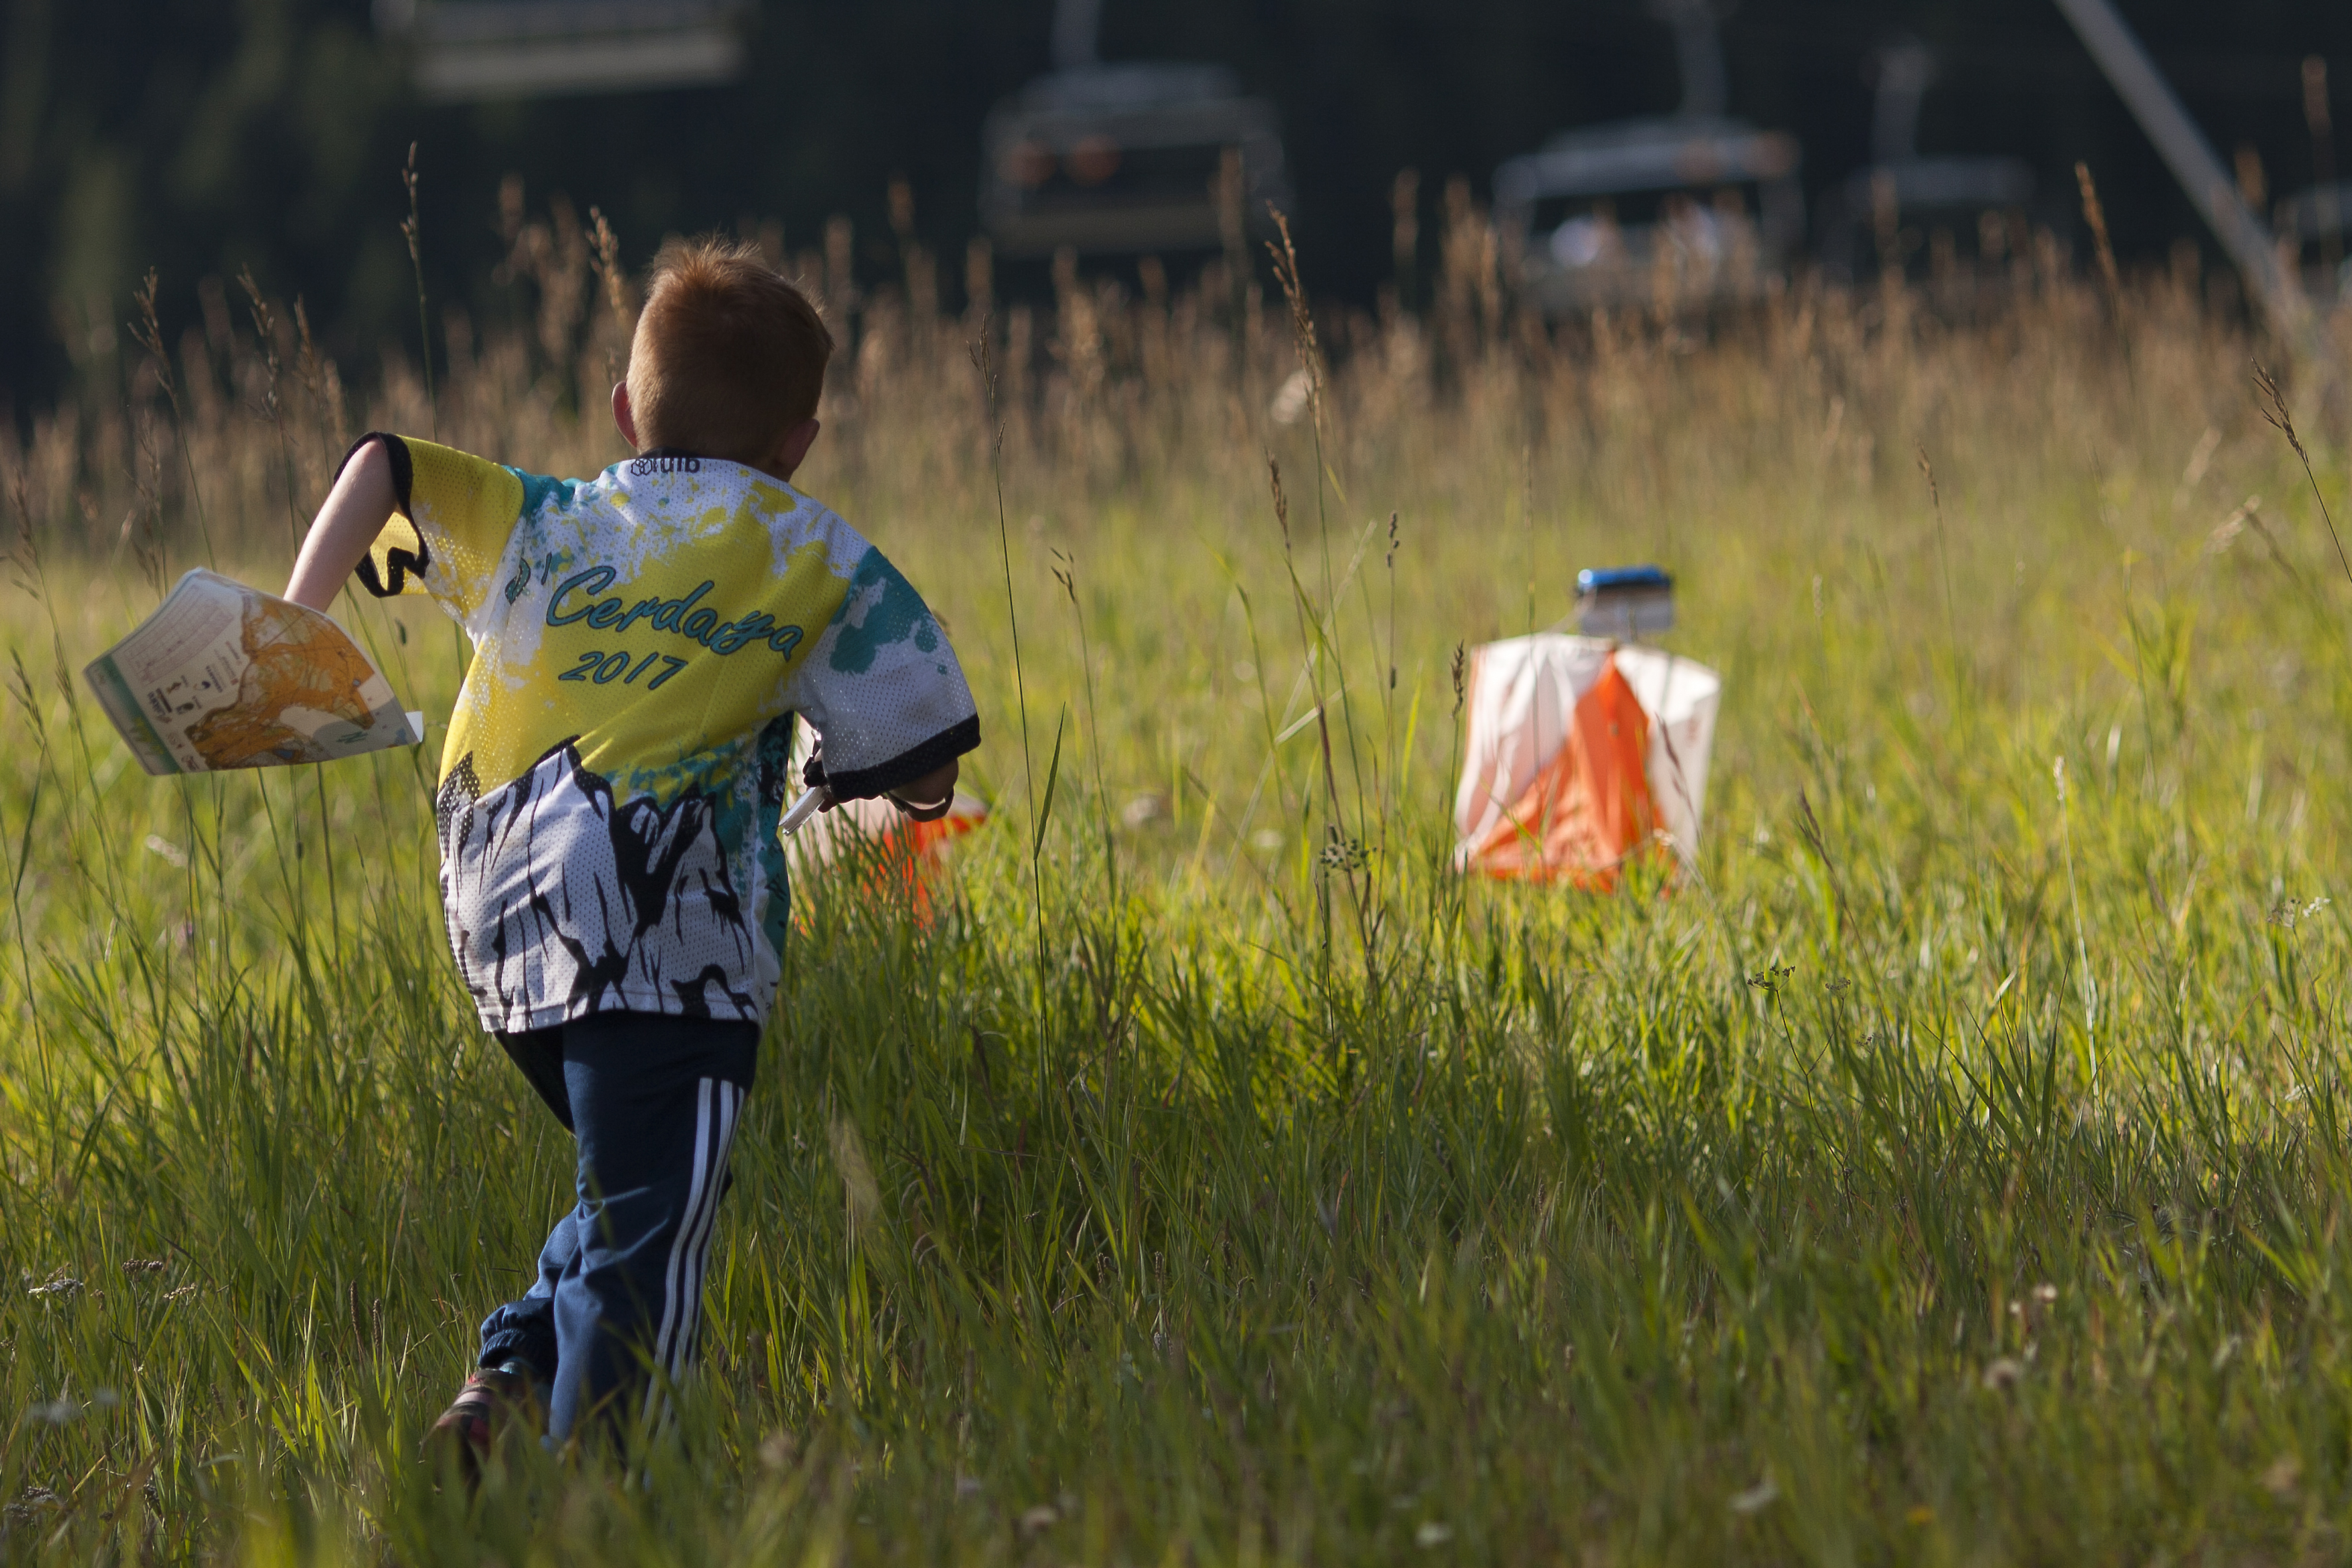
sport, grassland, grass, grass family, meadow, prairie, paddy field, field, pasture, plant, orienteering, crop